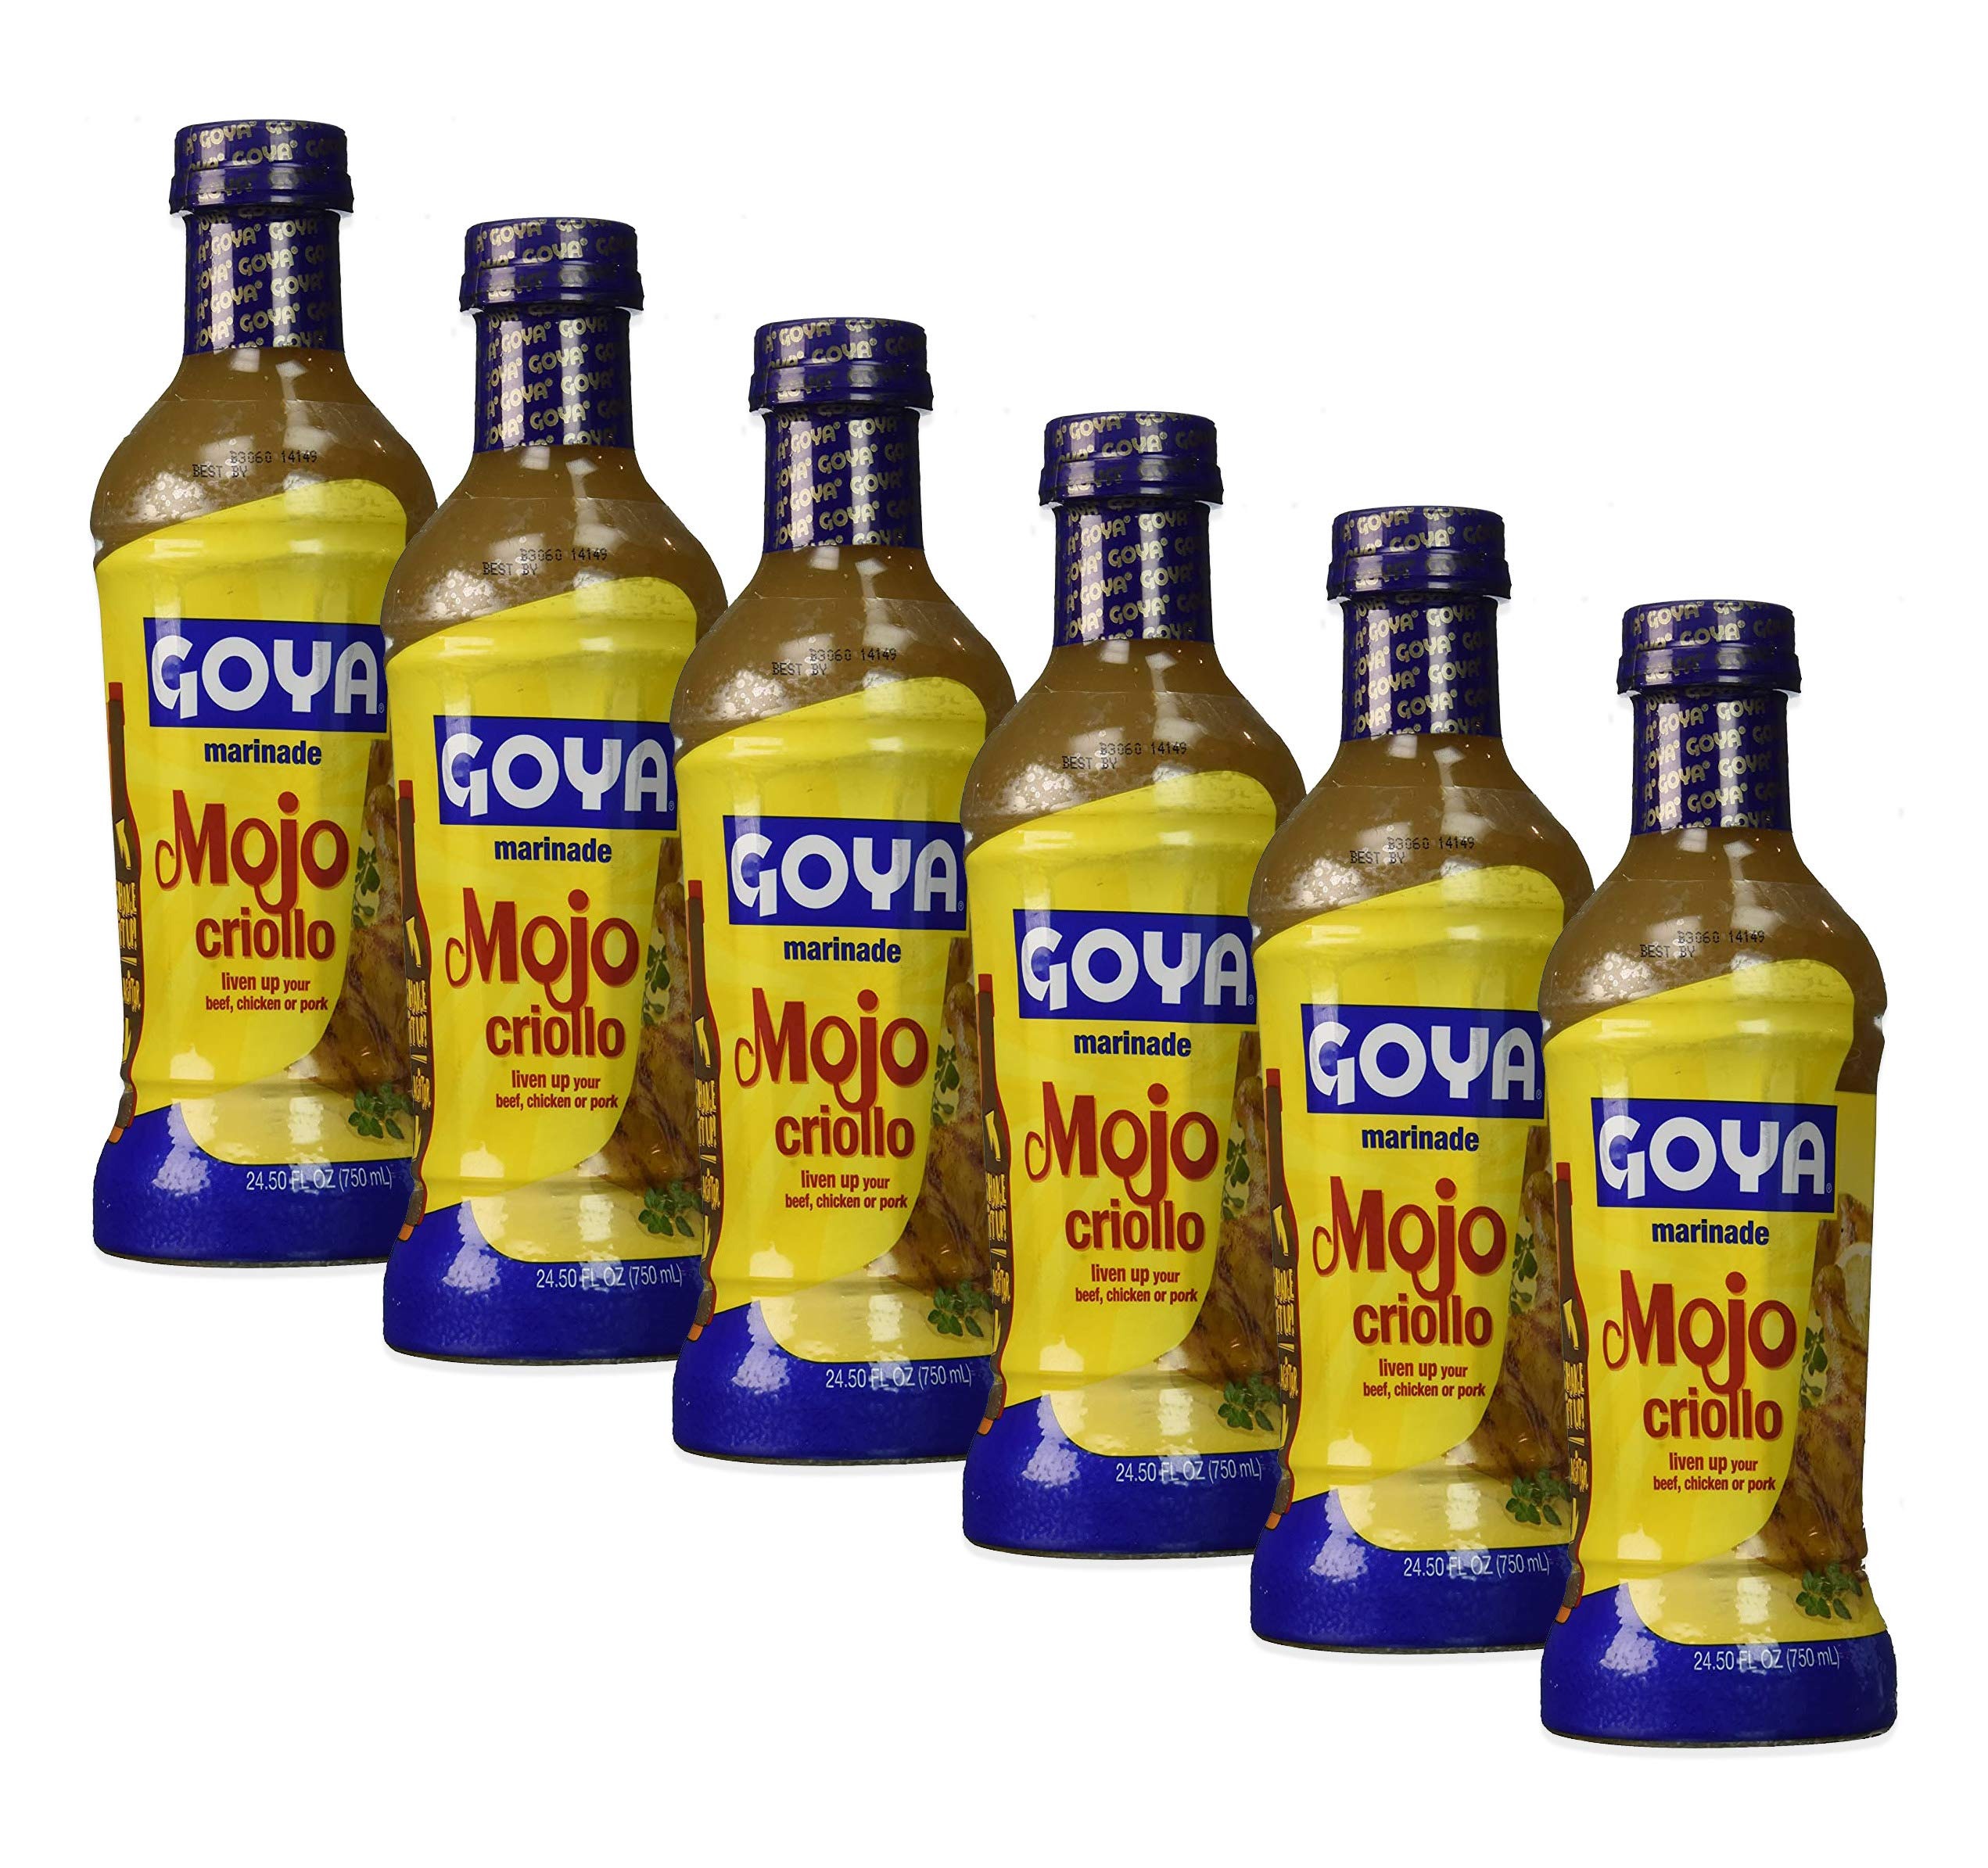
Item Name: Goya Mojo Criollo
Value: 144.0
Unit: Fl Oz

Price: 3.69